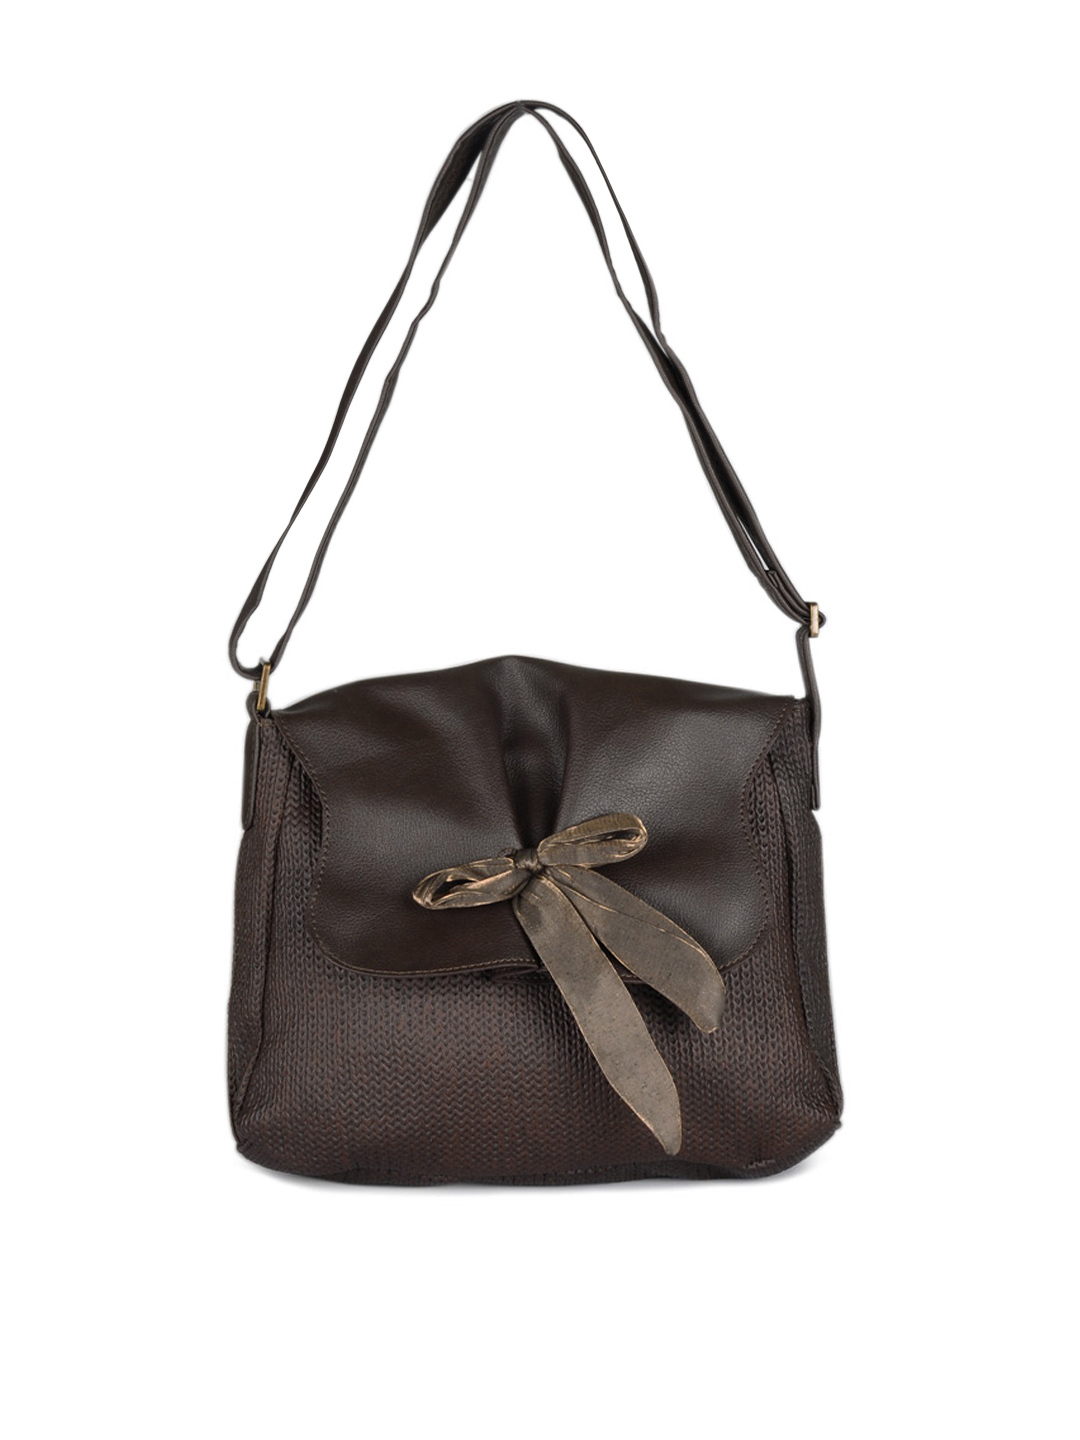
Baggit Women Brown Bag
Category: Accessories / Bags / Handbags
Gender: Women
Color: Brown
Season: Summer 2015
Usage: Casual